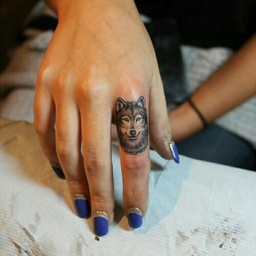
i need this tattoo , just not on my finger .